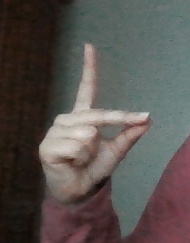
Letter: ta